Charles Bernard Day

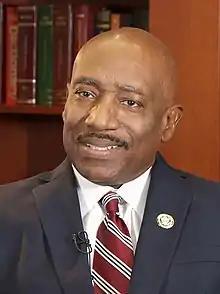
Day in 2019

Charles Bernard Day (born April 12, 1957) is a former United States magistrate judge and former nominee to be a United States district judge of the United States District Court for the District of Maryland. His nomination to a life-tenure, federal district court judgeship during 2010 and 2011 ran aground amid opposition from Republican senators, who objected to moving forward with a United States Senate Committee on the Judiciary hearing on his nomination after what were reported to be "insurmountable concerns" by Republicans over matters raised during Day's background investigation.